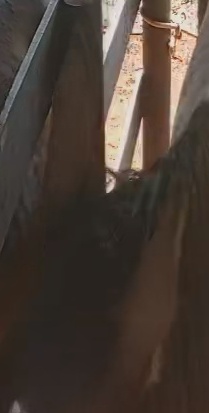
Face region: ears (position_of_ears)
Pain indicator: obviously_present